MAN Truck & Bus

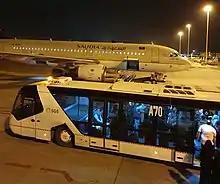
Neoplan Airport bus. Neoplan is owned by MAN.

Trucks and buses of the product brand MAN and buses of the product brand Neoplan (premium coaches) belong to the MAN Truck & Bus Group.